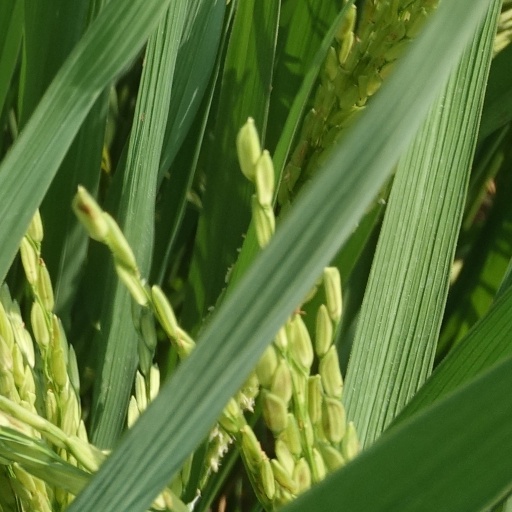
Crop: rice